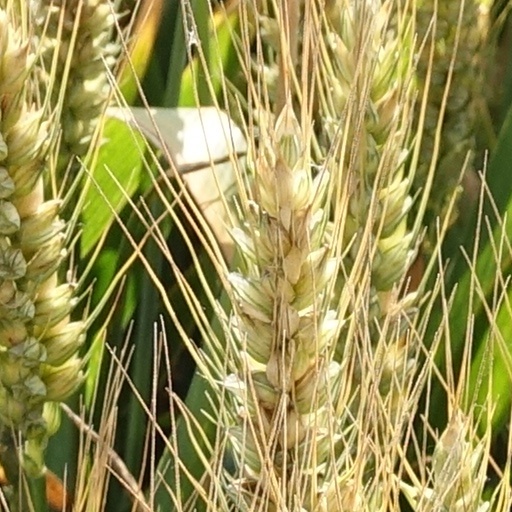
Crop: wheat